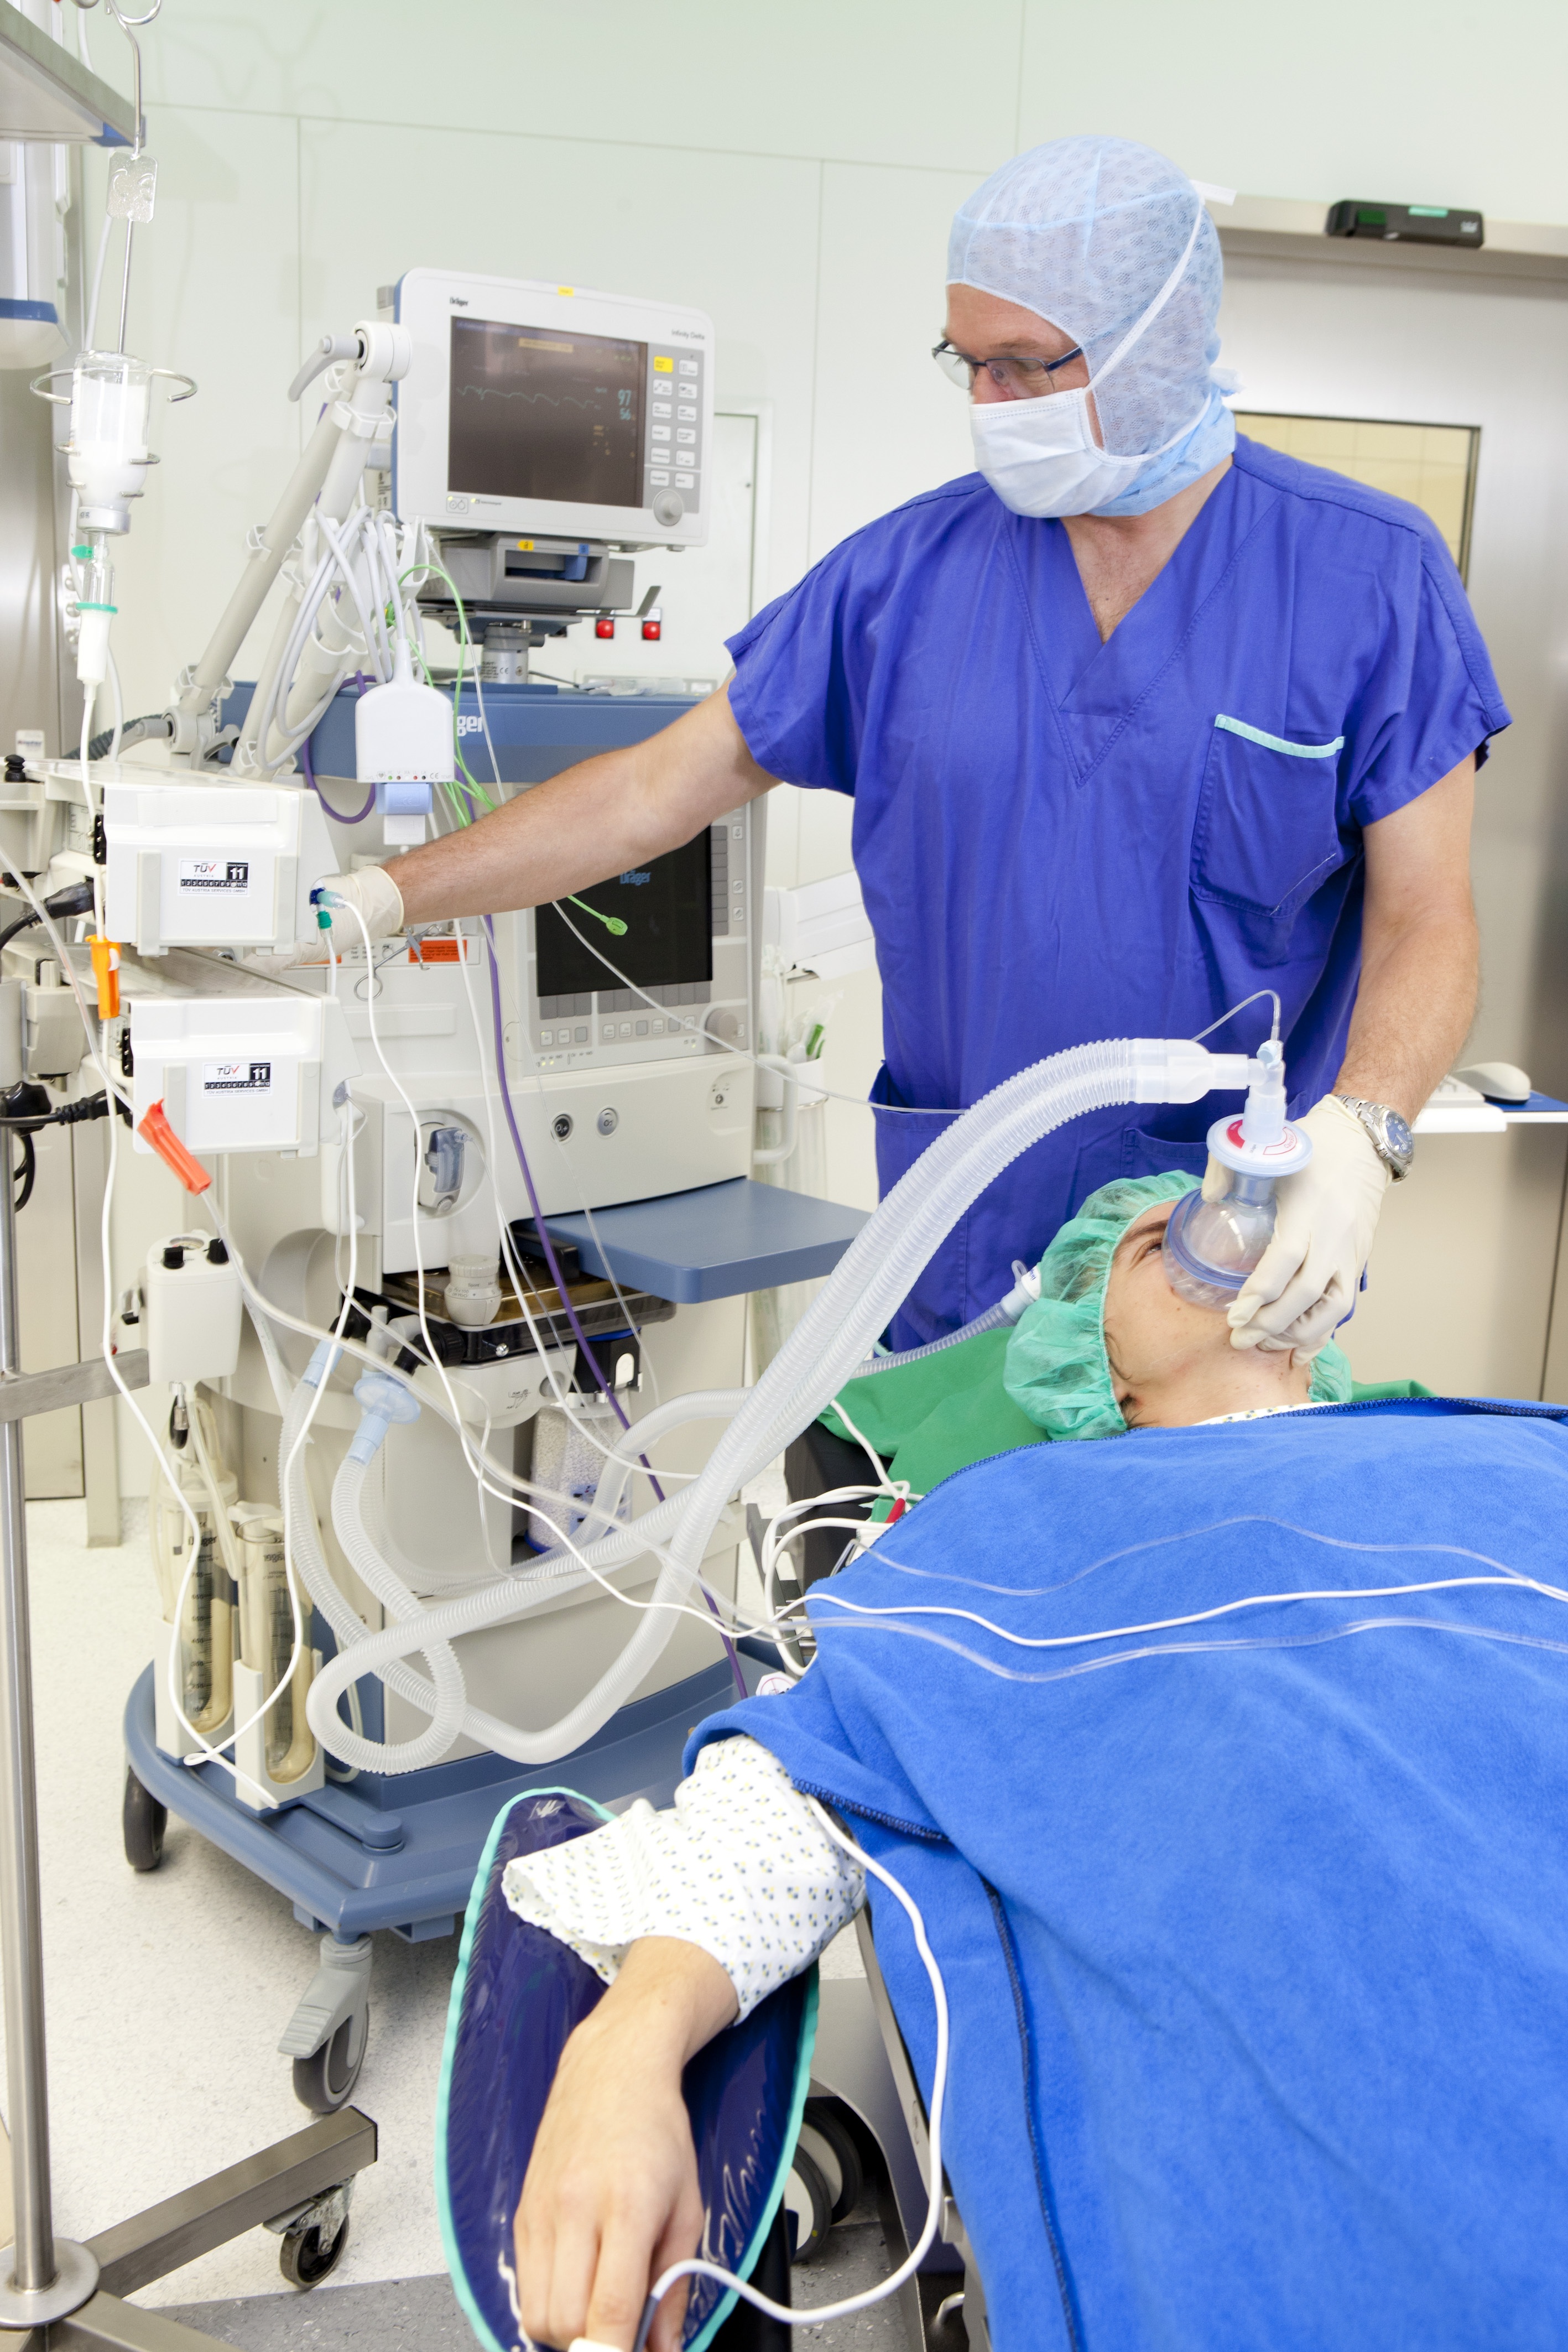
biology, hospital, doctor, ill, ward, patient, technician, operation, surgeon, infusion, injured, respiratory mask, anesthesia, operating room, anesthesiologist, surgical technologist, operating theater, general practitioner, medical technologist